Bring Us Together

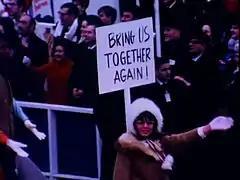
Vicki Lynne Cole with a recreation of her sign at the 1969 inaugural parade

"Bring Us Together" was a political slogan popularized after the election of Republican candidate Richard Nixon as President of the United States in the 1968 election. The text was derived from a sign which 13-year-old Vicki Lynne Cole stated that she had carried at Nixon's rally in her hometown of Deshler, Ohio, during the campaign.